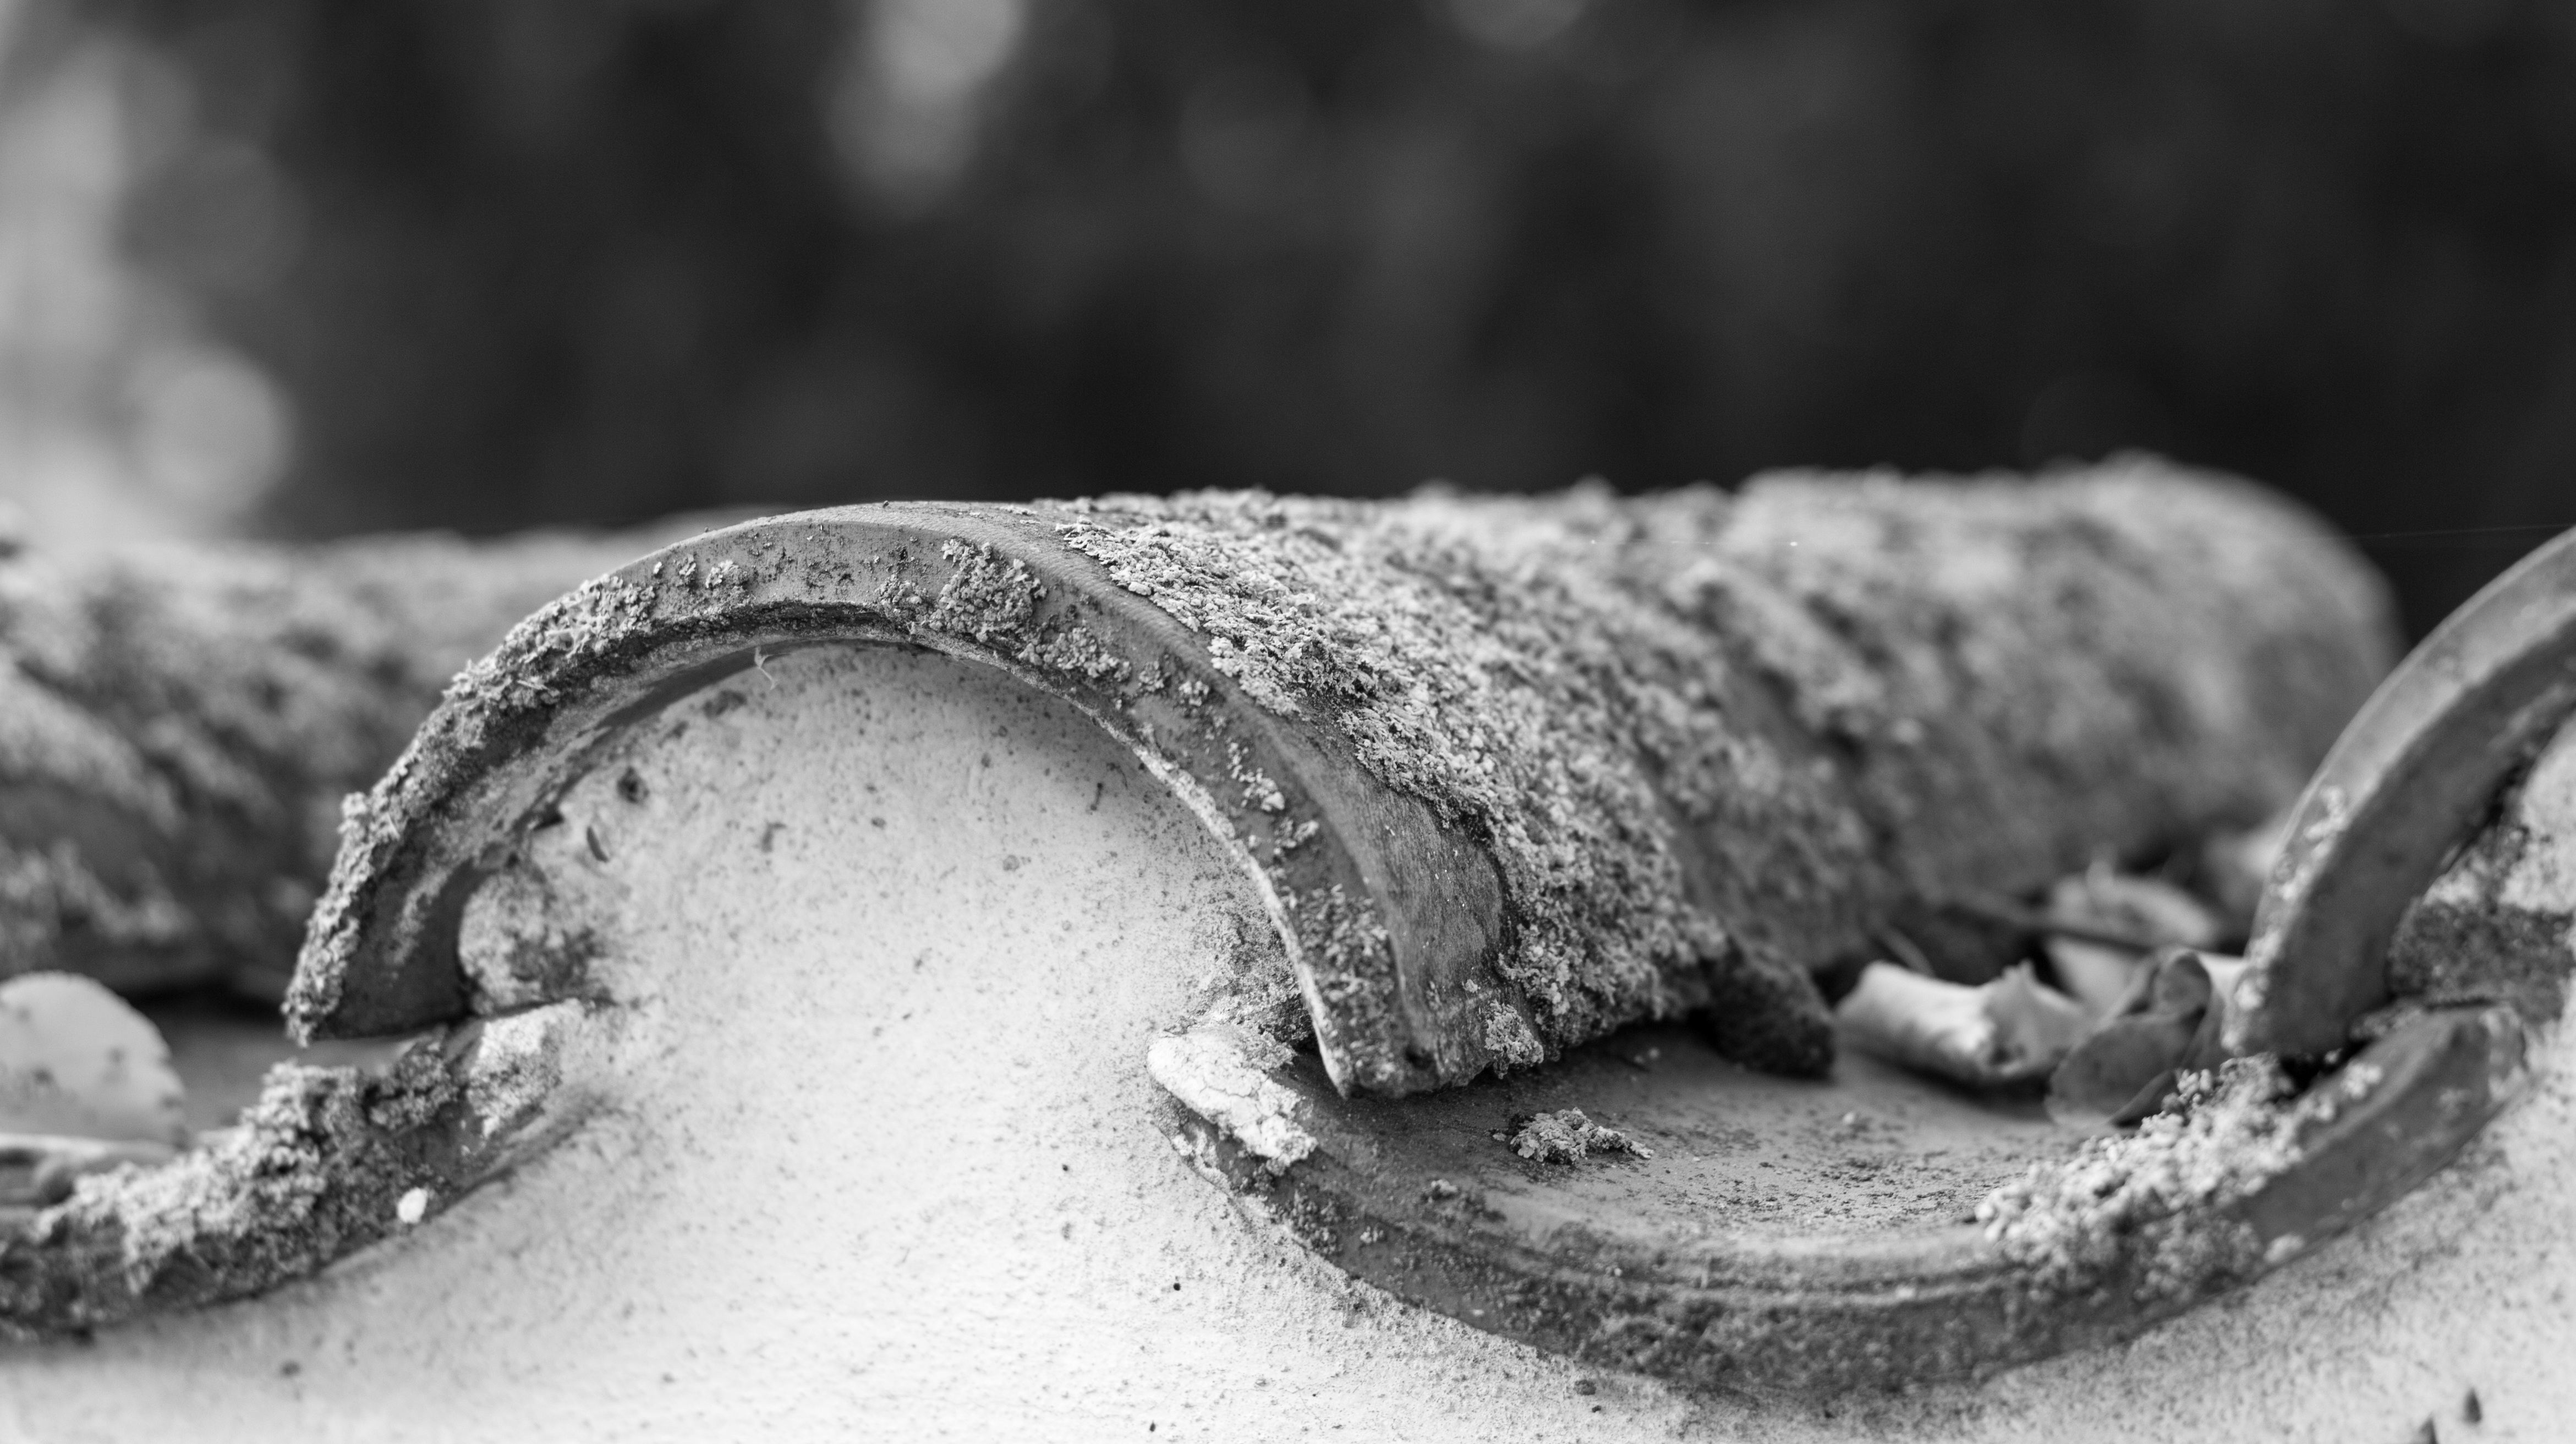
hand, snow, black and white, architecture, structure, white, street, photography, house, building, city, atmosphere, home, wall, stone, moss, macro, soil, black, monochrome, brick, close, brick wall, block, close up, leaves, stones, houses, bricks, detail, macro photography, monochrome photography